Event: Nepal Earthquake
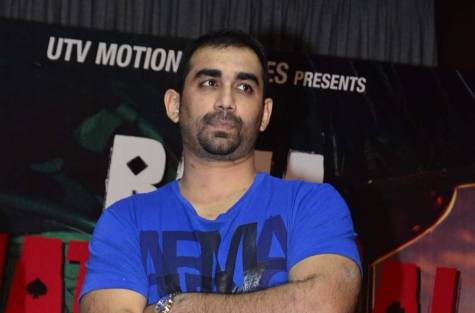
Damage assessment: no_damage